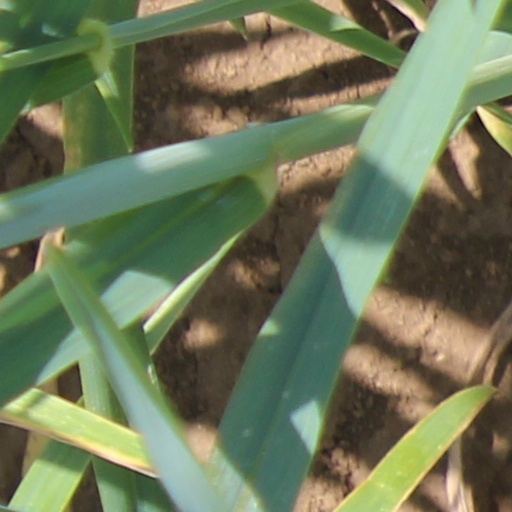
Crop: wheat